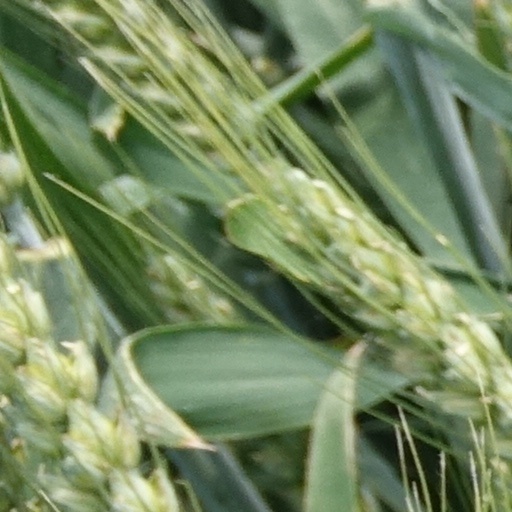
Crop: wheat